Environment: real
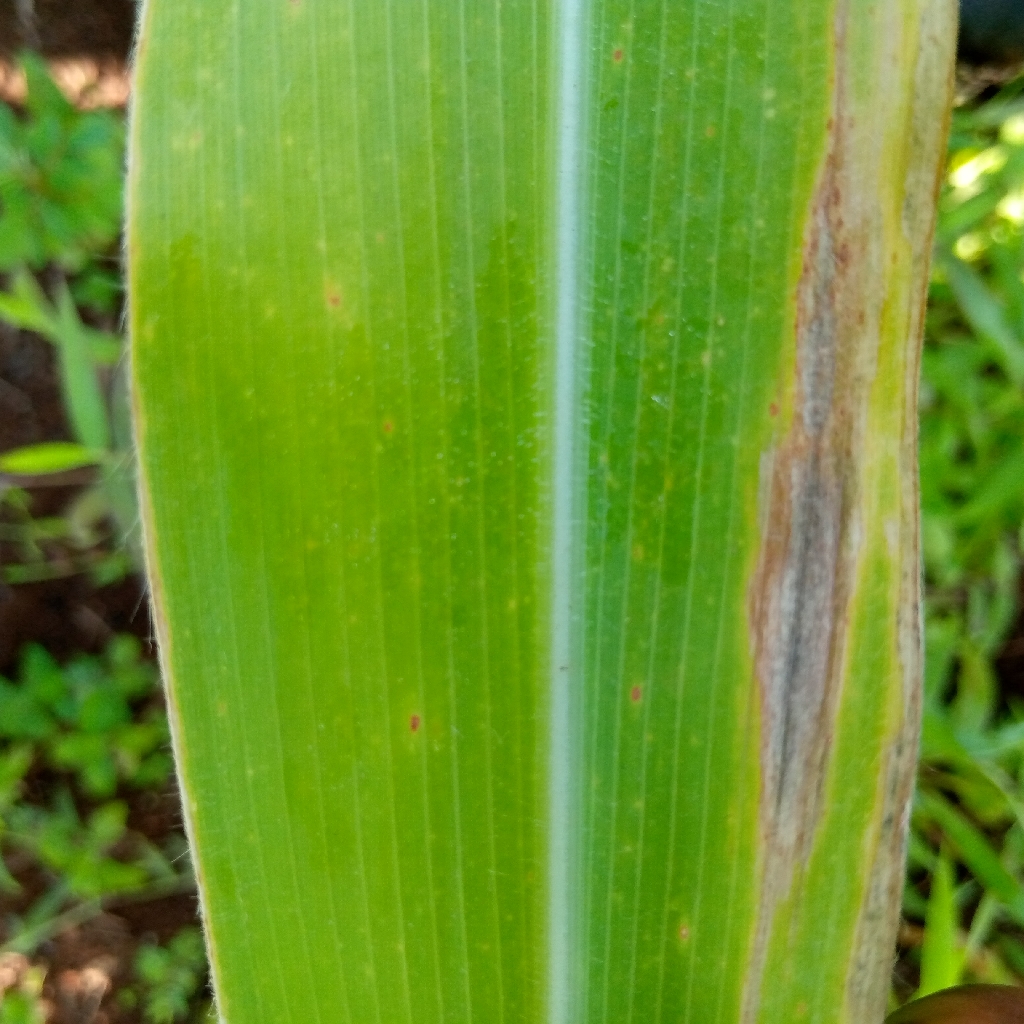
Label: northern_corn_leaf_blight